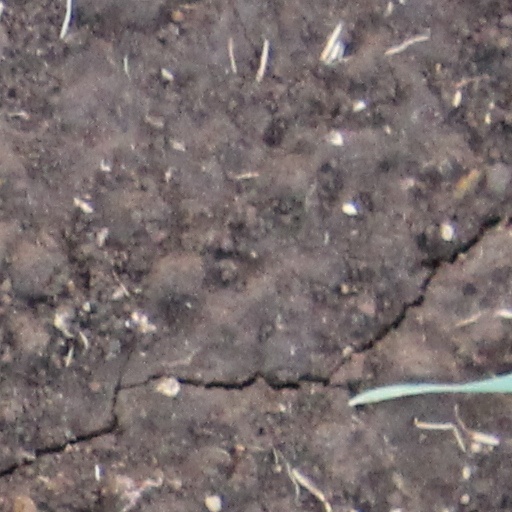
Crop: wheat